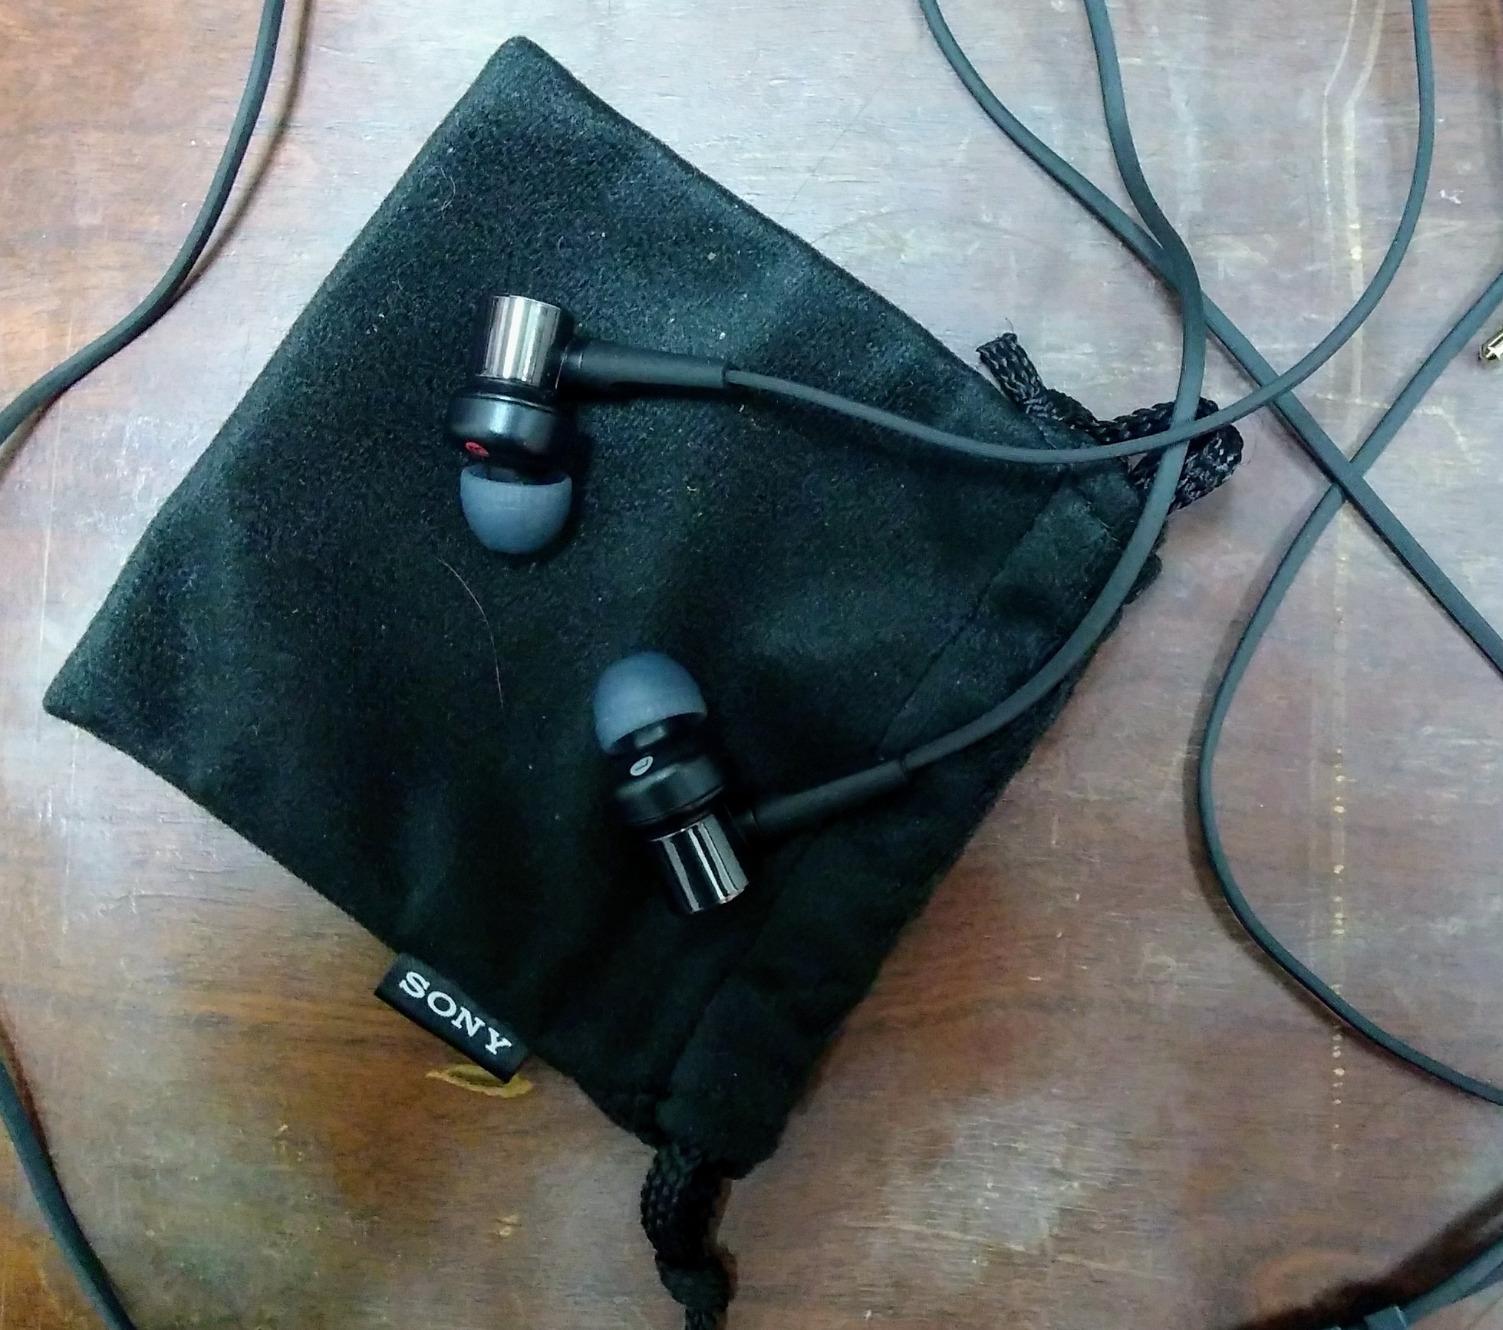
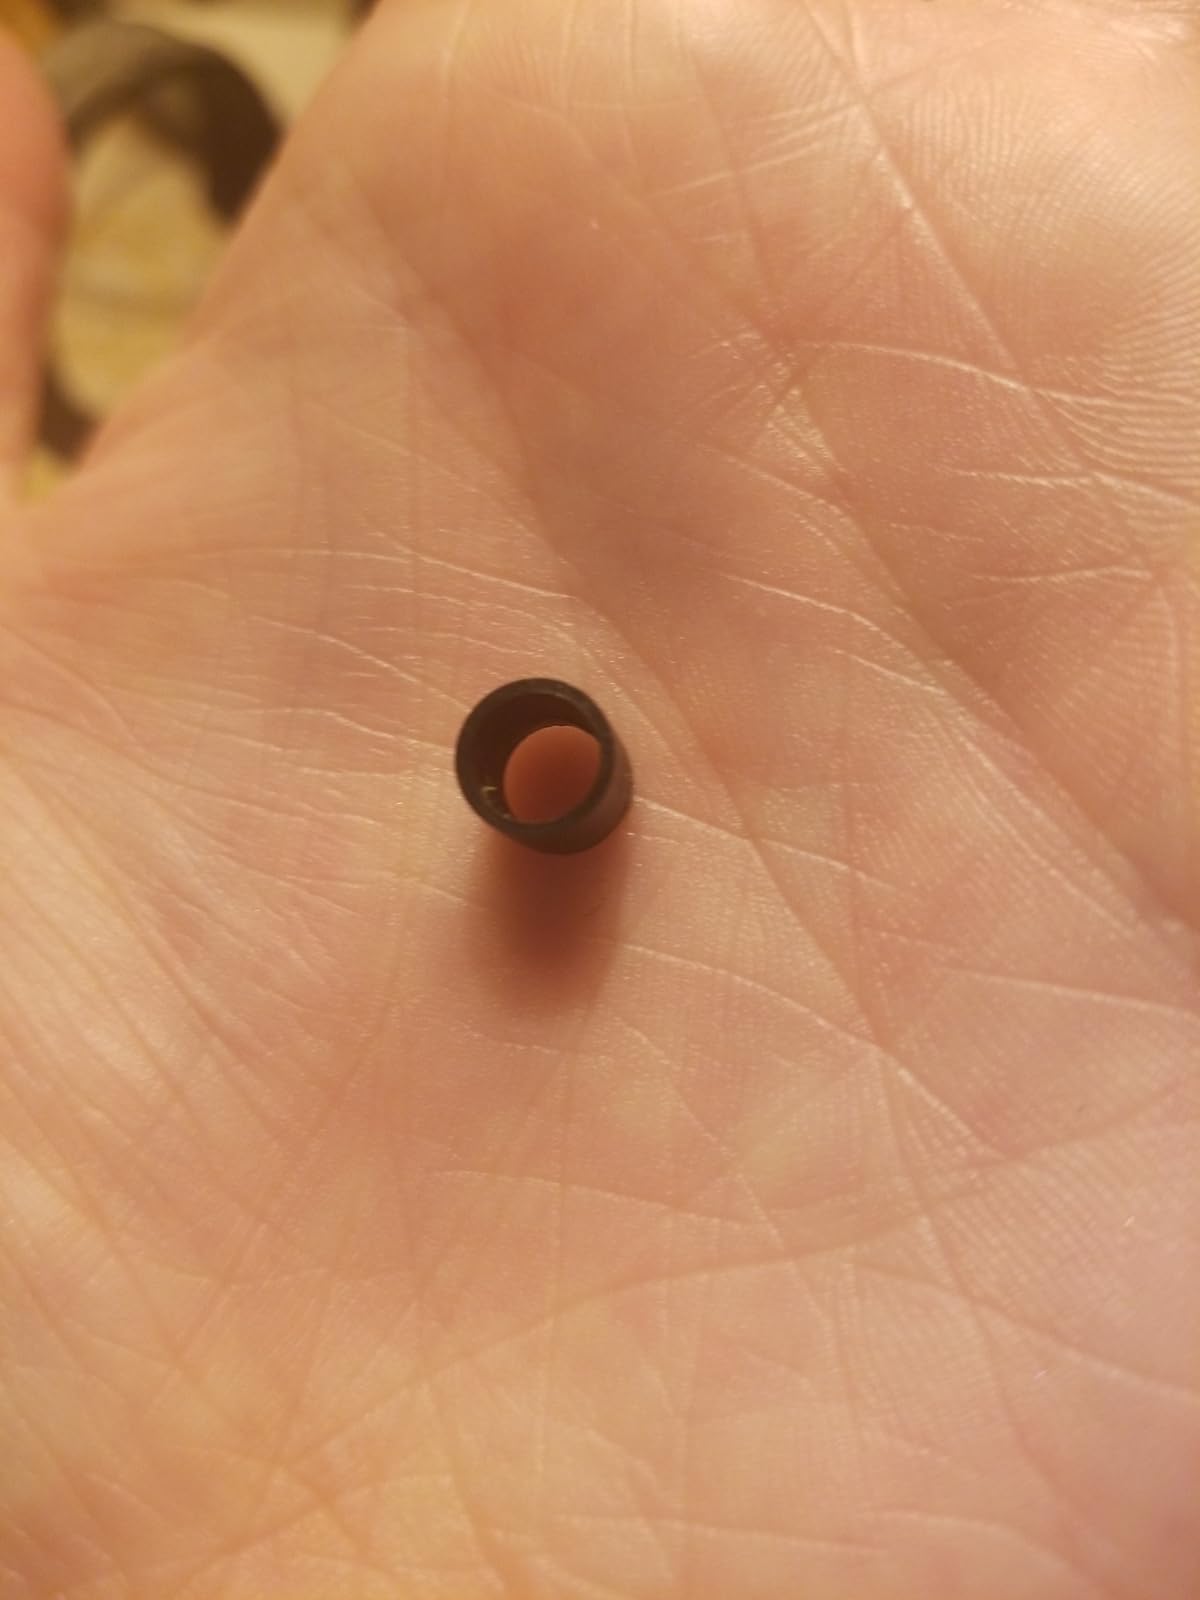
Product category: headphones
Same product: no